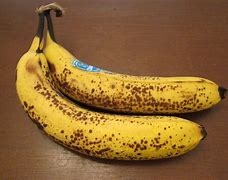
Label: banana